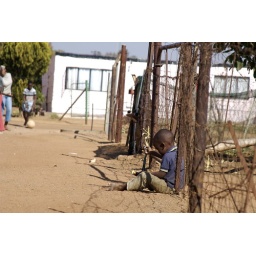
Little boy playing on the street in Soshanguve